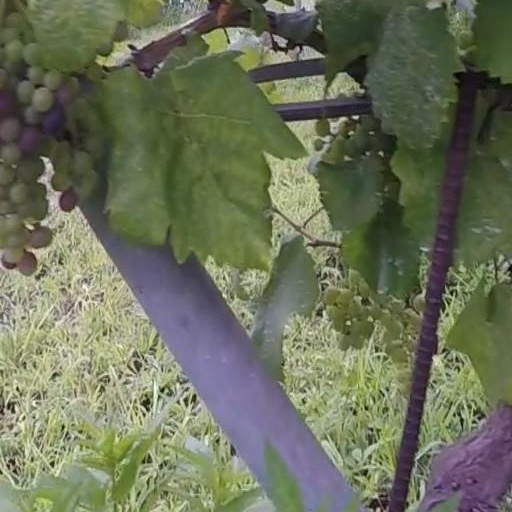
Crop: grape